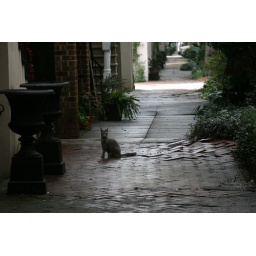
This kitty lived in the house on the left.